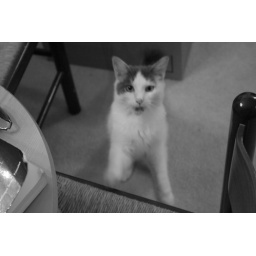
A stray cat I let in to my house to feed her.